Dan Campbell

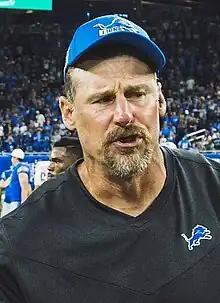
Campbell as Detroit Lions head coach, 2022

Daniel Allen Campbell (born April 13, 1976) is an American professional football coach and former tight end who is the head coach for the Detroit Lions of the National Football League (NFL). He previously played in the NFL for 11 seasons. Campbell played college football for the Texas A&M Aggies and was selected by the New York Giants in the third round of the 1999 NFL draft. He was also a member of the Dallas Cowboys, New Orleans Saints, and Detroit Lions. He is known for his aggressive style of play-calling.